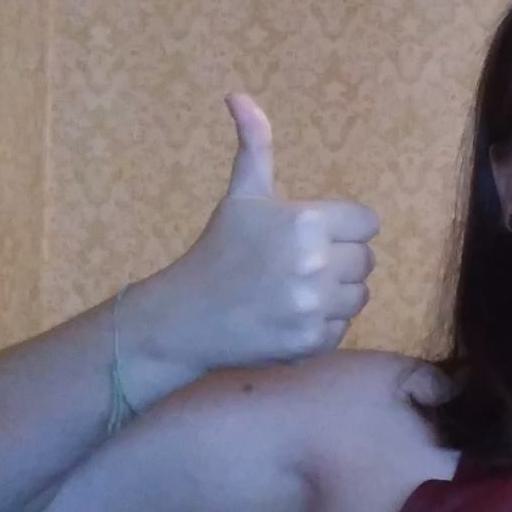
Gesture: like